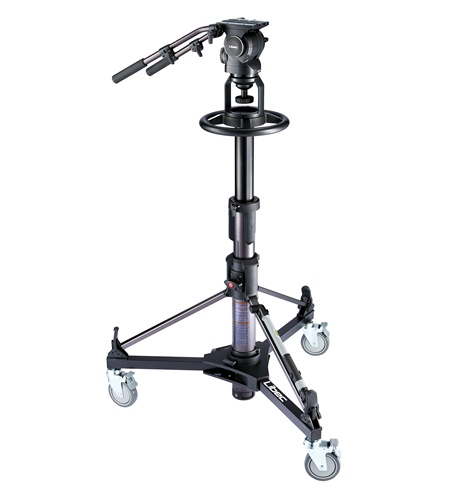
Libec RSP-750PD(B) Pedestal System
We, Systec International FZE & LLC transform concepts into systems in the field of CCTV Surveillance, security, broadcasting & professional Audio-Video. Past 2.5 decades we have executed variety of projects in different countries for Public & Private Institutions for CCTV systems. Turnkey studios, control room, OB Van projects, Professional A/V & communication systems. Now setting up showroom in Dubai to make use of our expertise & serve UAE society directly & through system integrator, resellers & international visitors. contact us Visit us
Category: Cameras & Optics > Camera & Optic Accessories > Tripods & Monopods > Studio Tripods